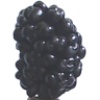
Label: Mulberry 1